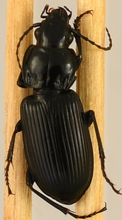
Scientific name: Pterostichus melanarius melanarius
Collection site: Chase Lake National Wildlife Refuge NEON (WOOD), plot WOOD_028